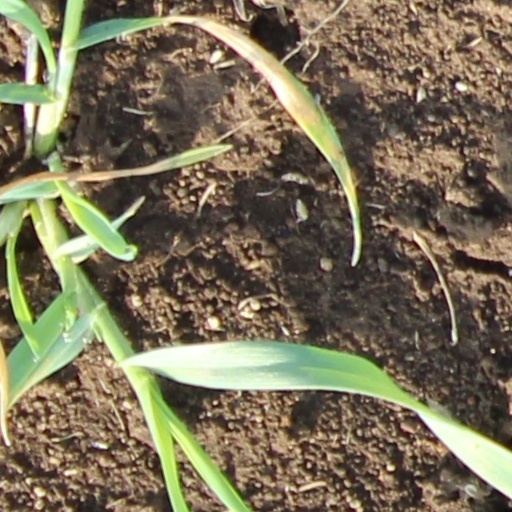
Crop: wheat